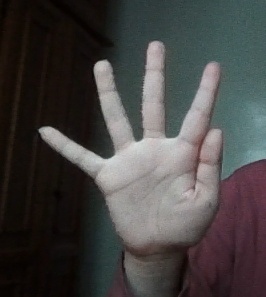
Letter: sheen